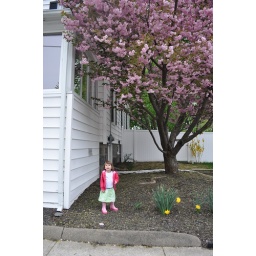
piper and the tree that bloomed in pink just for her!